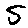
Label: 5